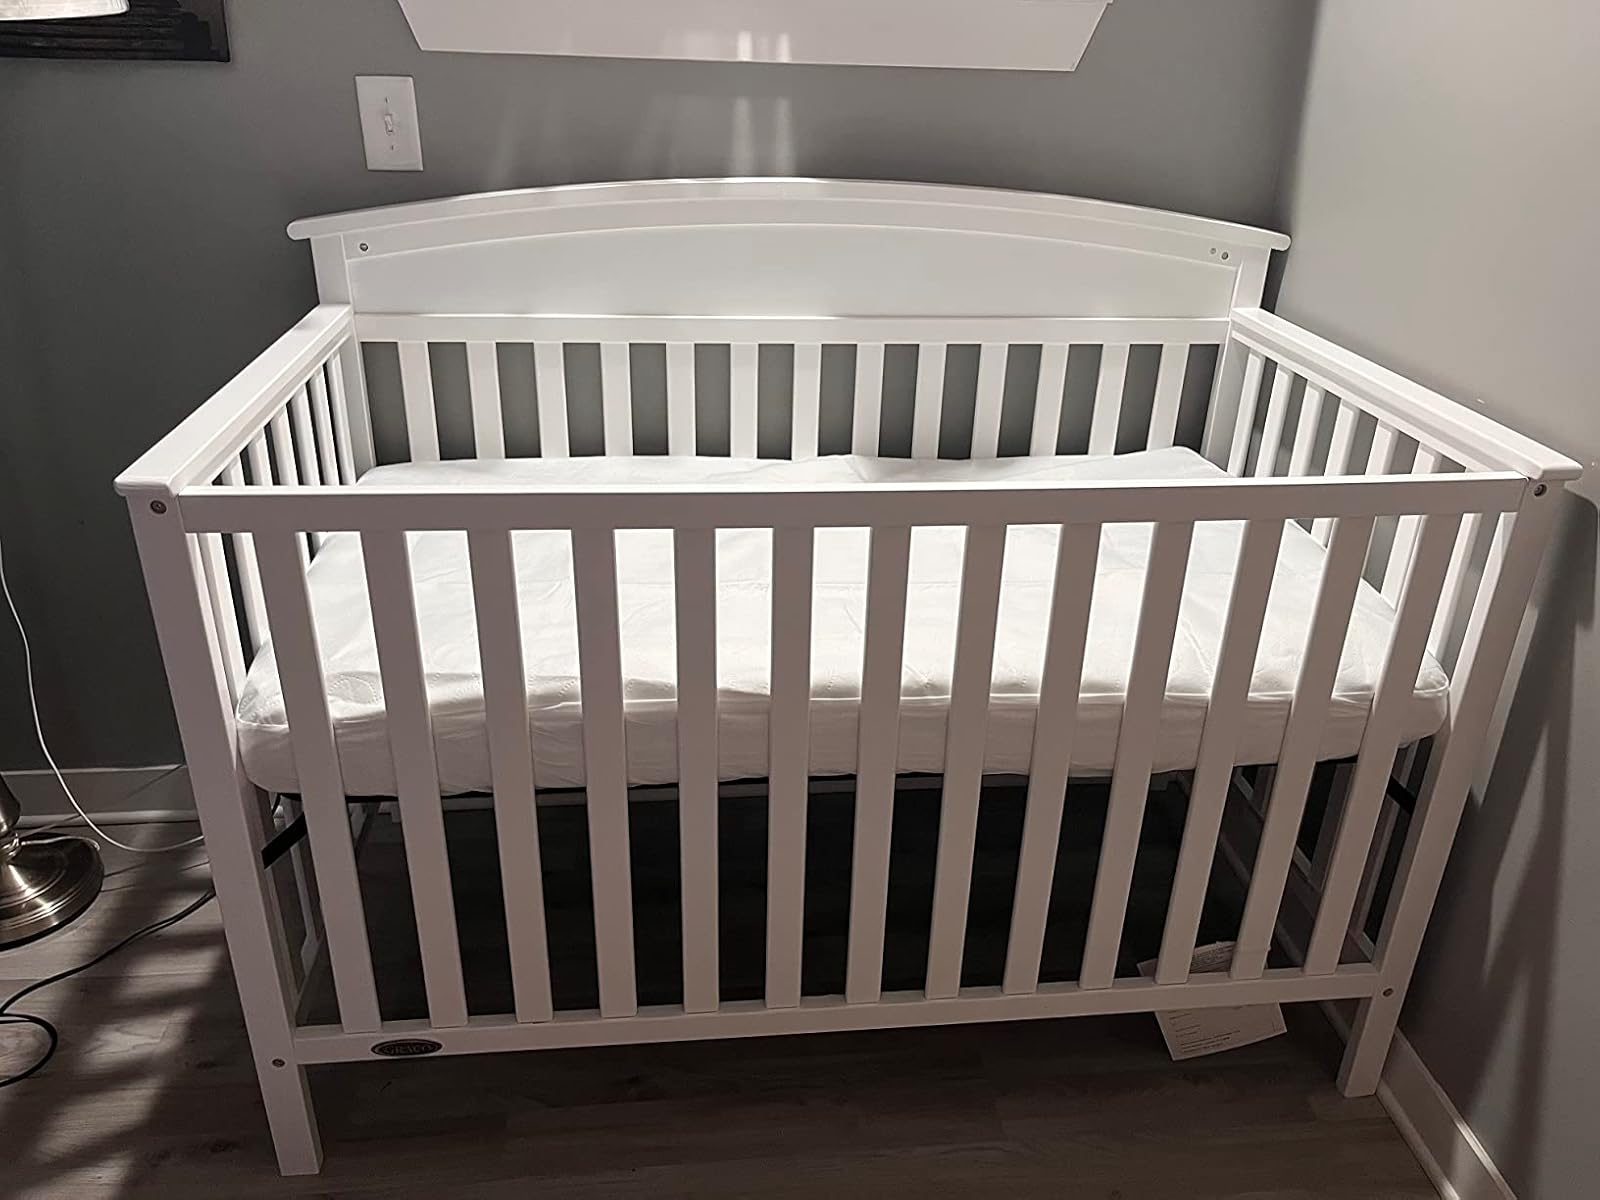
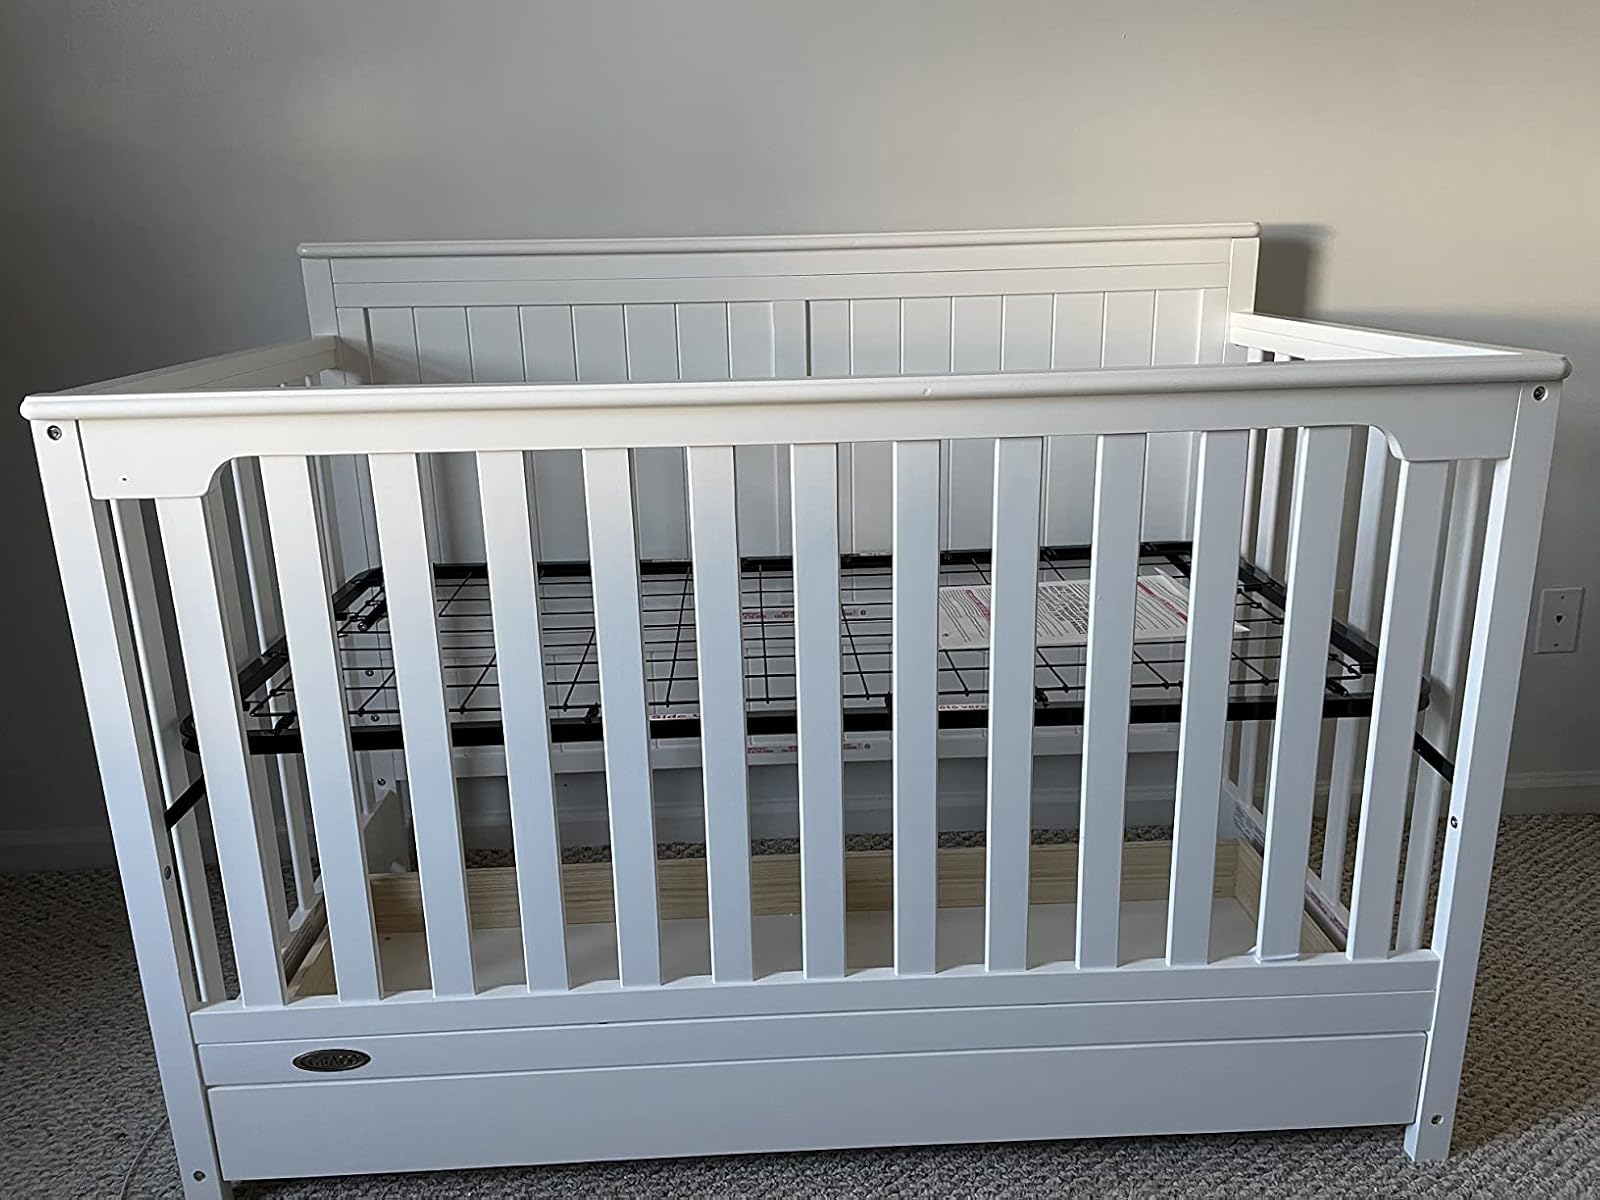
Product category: products_crib
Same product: no